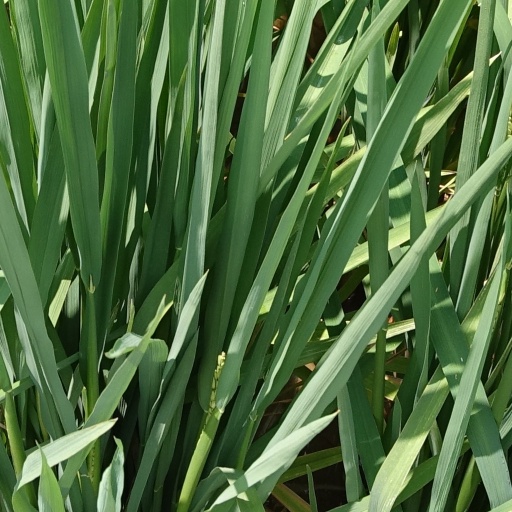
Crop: rice